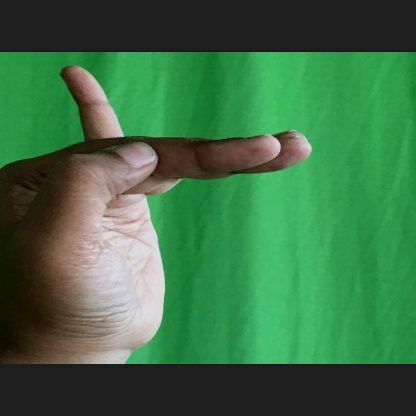
Mudra: Hamsapaksha